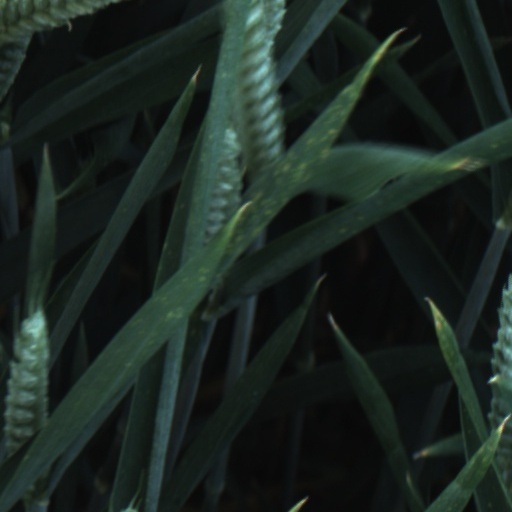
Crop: wheat